Massachusetts Lobstermen's Association v. Ross

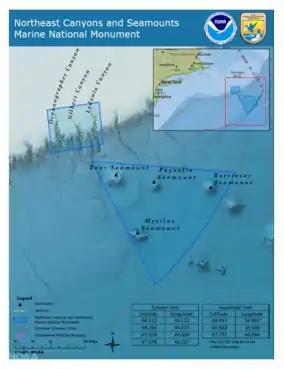
Northeast Canyons and Seamounts Marine National Monument boundaries.

On September 15, 2016, President Obama issued a Presidential Proclamation creating the Northeast Canyons and Seamounts Marine National Monument. As the first marine national monument in the Atlantic Ocean, it consists of approximately 4,913 square miles (12,724 square kilometers) and is located about 130 miles east-southeast of Cape Cod in an area of the ocean known as the United States’ Exclusive Economic Zone (EEZ).